Answer in natural language. Considering the relative positions, where is blue two-seater sofa with green and blue cushions (marked B) with respect to colorful landscape painting (marked C)? Choose between the following options: left or right
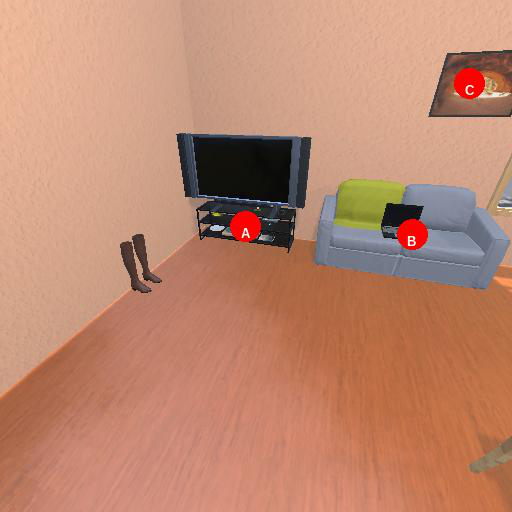
<answer>left</answer>